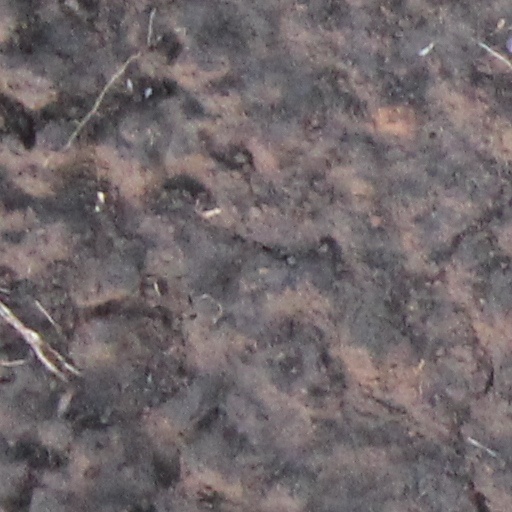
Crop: wheat